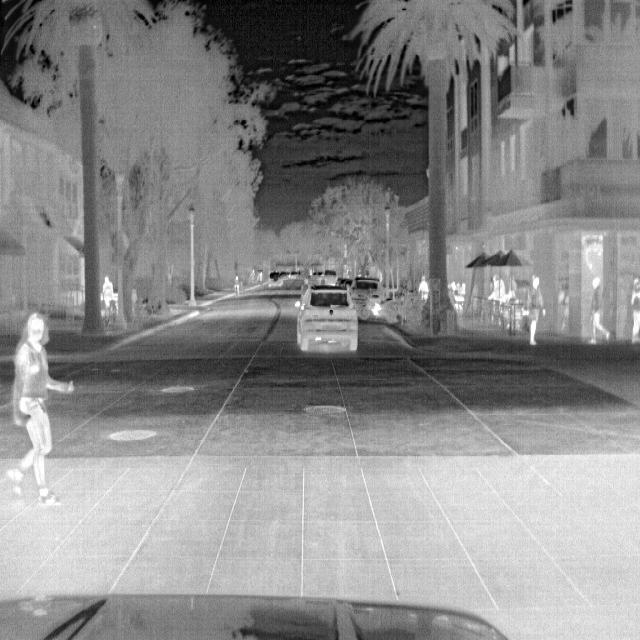
Detected objects:
label: person
label: person
label: person
label: person
label: person
label: person
label: person